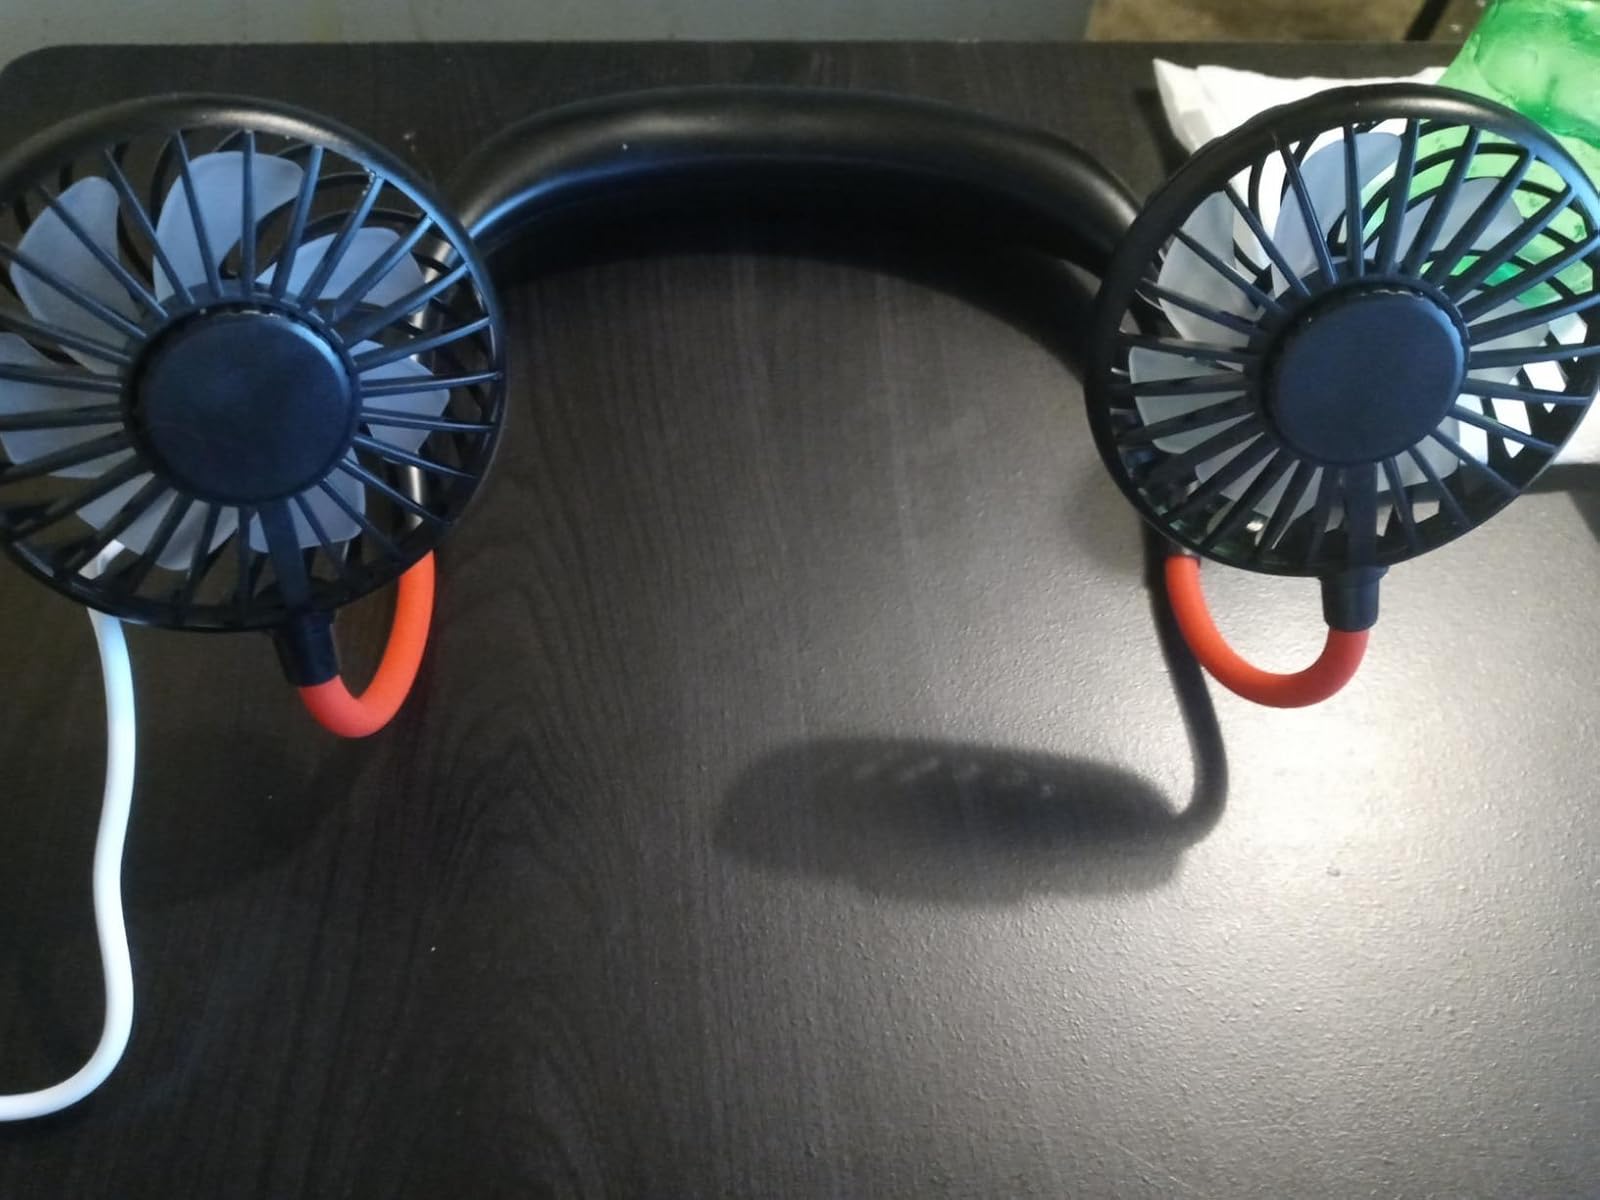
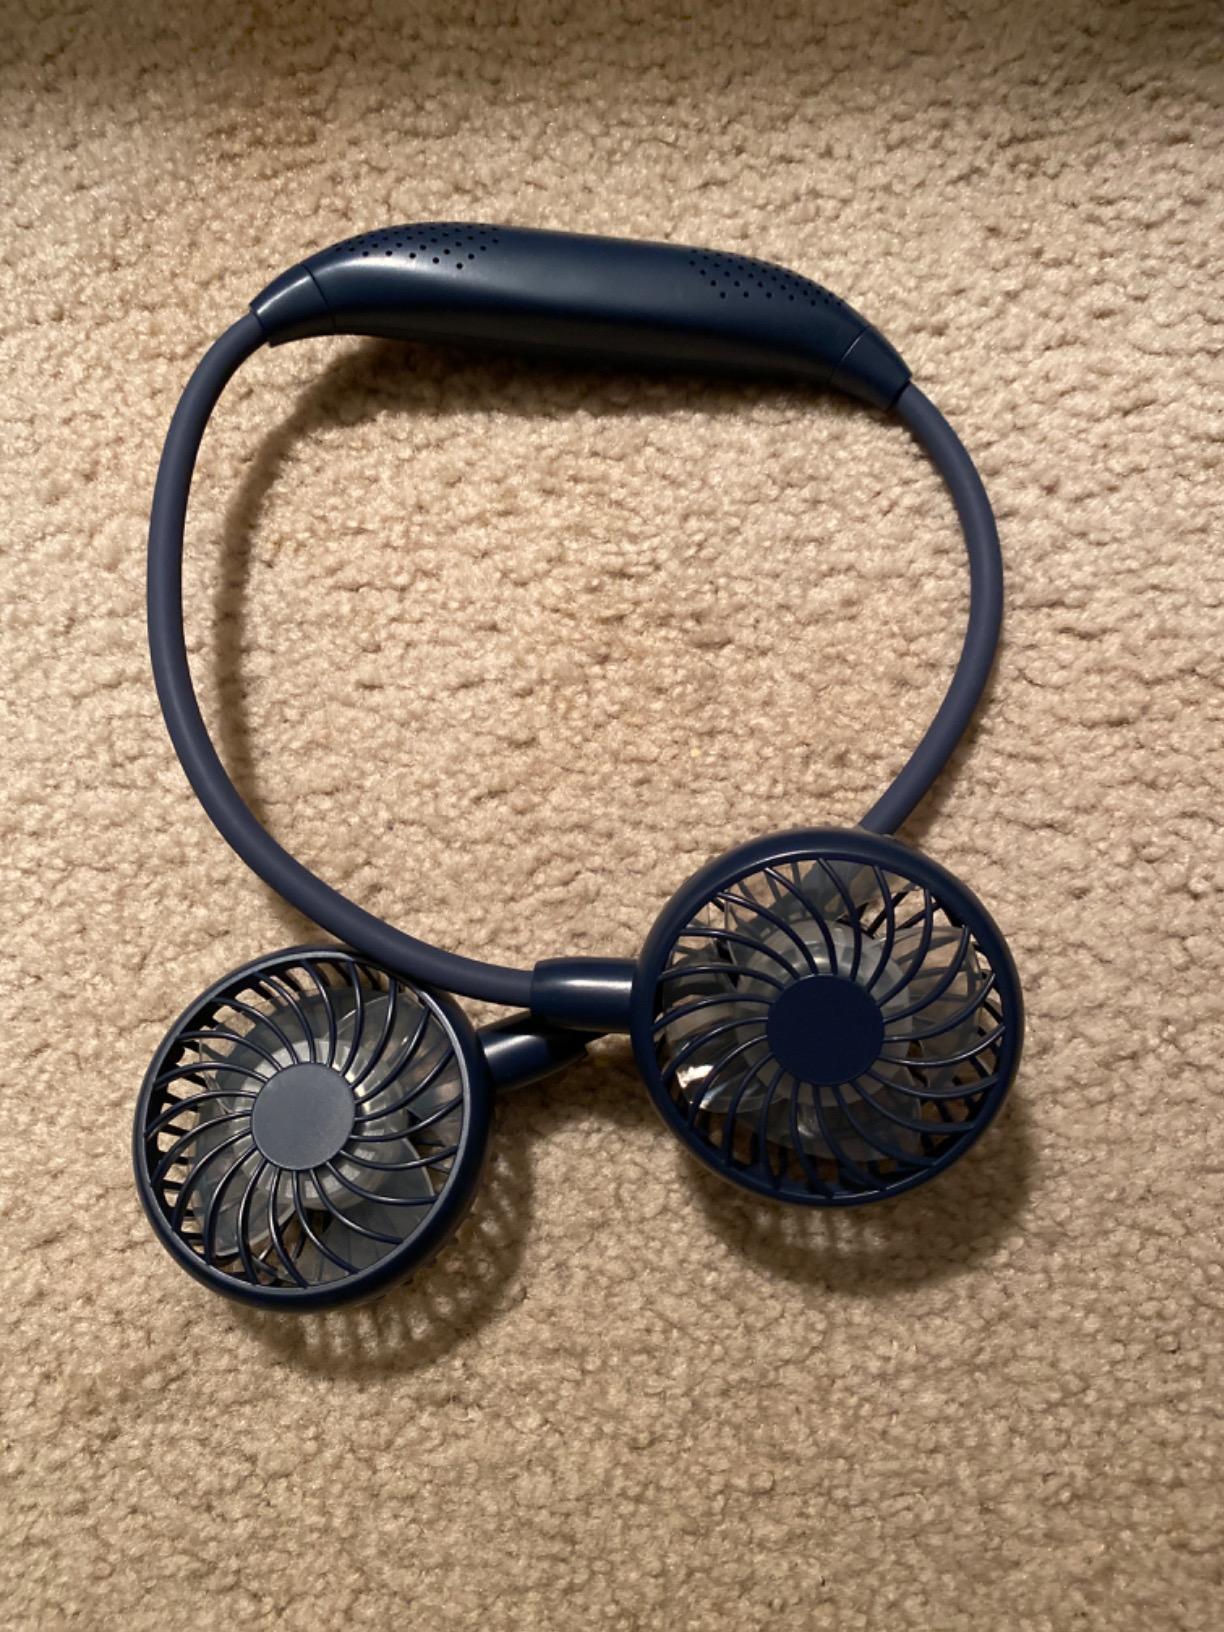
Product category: fan
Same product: no